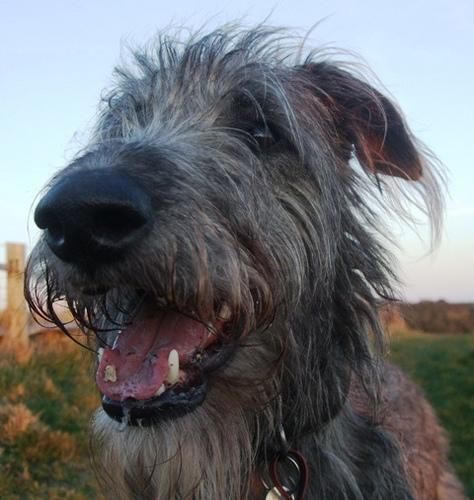
Scottish_deerhound